Birth rate

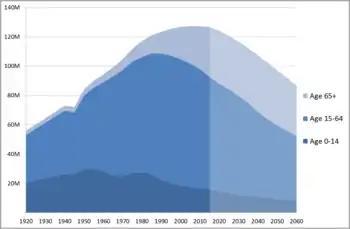
Historic population of Japan (1920–2010) with projected population (2011–2060).

As of 2016, Japan has the third lowest crude birth rate (i.e. not allowing for the population's age distribution) in the world, with only Saint Pierre and Miquelon and Monaco having lower crude birth rates. Japan has an unbalanced population with many elderly but few young people, and this is projected to be more extreme in the future, unless there are major changes. An increasing number of Japanese people are staying unmarried: between 1980 and 2010, the percentage of the population who had never married increased from 22% to almost 30%, even as the population continued to age, and by 2035 one in four people will not marry during their childbearing years. The Japanese sociologist Masahiro Yamada coined the term "parasite singles" for unmarried adults in their late 20s and 30s who continue to live with their parents.